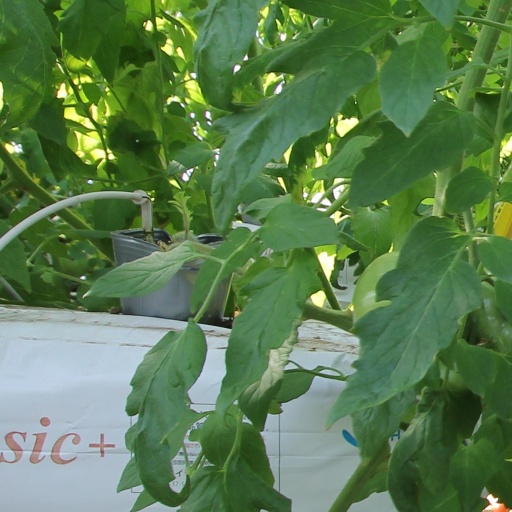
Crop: tomato